Invisible Pink Unicorn

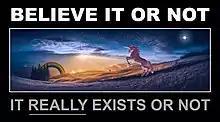
A parody motivational poster depicting the Invisible Pink Unicorn.

In 1996, a unicorn that no one can see was adapted as a teaching device at Camp Quest, the first free-thought summer camp for children established in the United States, by Edwin F Kagin and the Free Inquiry Group of Cincinnati. As reported years later in the July 21, 2006 "Cincinnati Enquirer", "Campers must try to prove that imaginary unicorns—as a metaphor for God—don't exist." Richard Dawkins alluded to unicorns in this connection in his 2006 book "The God Delusion", writing that "Russell's teapot, of course, stands for an infinite number of things whose existence is conceivable and cannot be disproved. [...] A philosophical favorite is the invisible, intangible, inaudible unicorn."